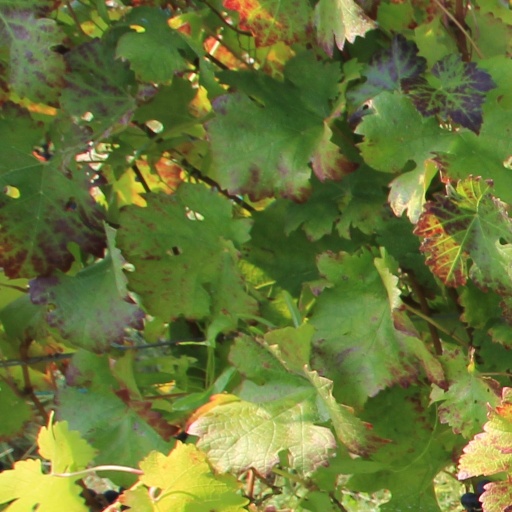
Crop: grape